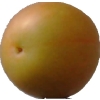
Label: cherry_wax